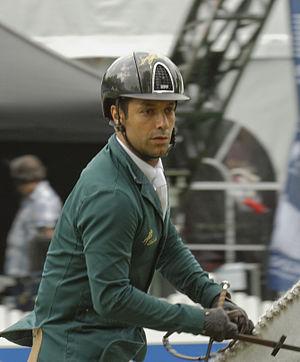
Kamal Bahamdan, né le 13 février 1970 à Riyad, est un cavalier de saut d'obstacles saoudien.